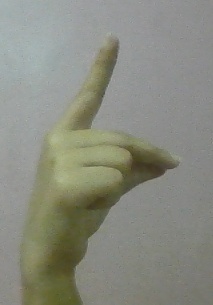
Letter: ta